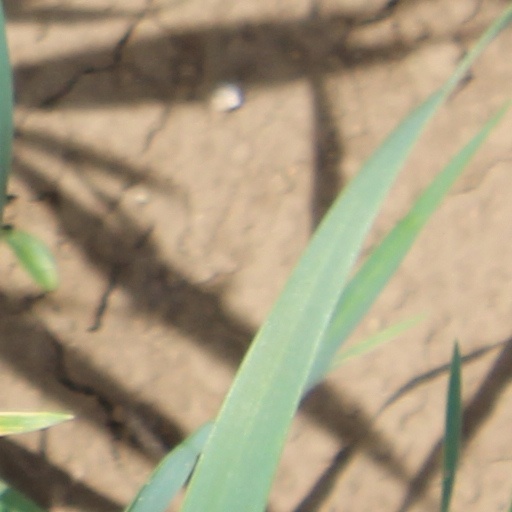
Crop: wheat